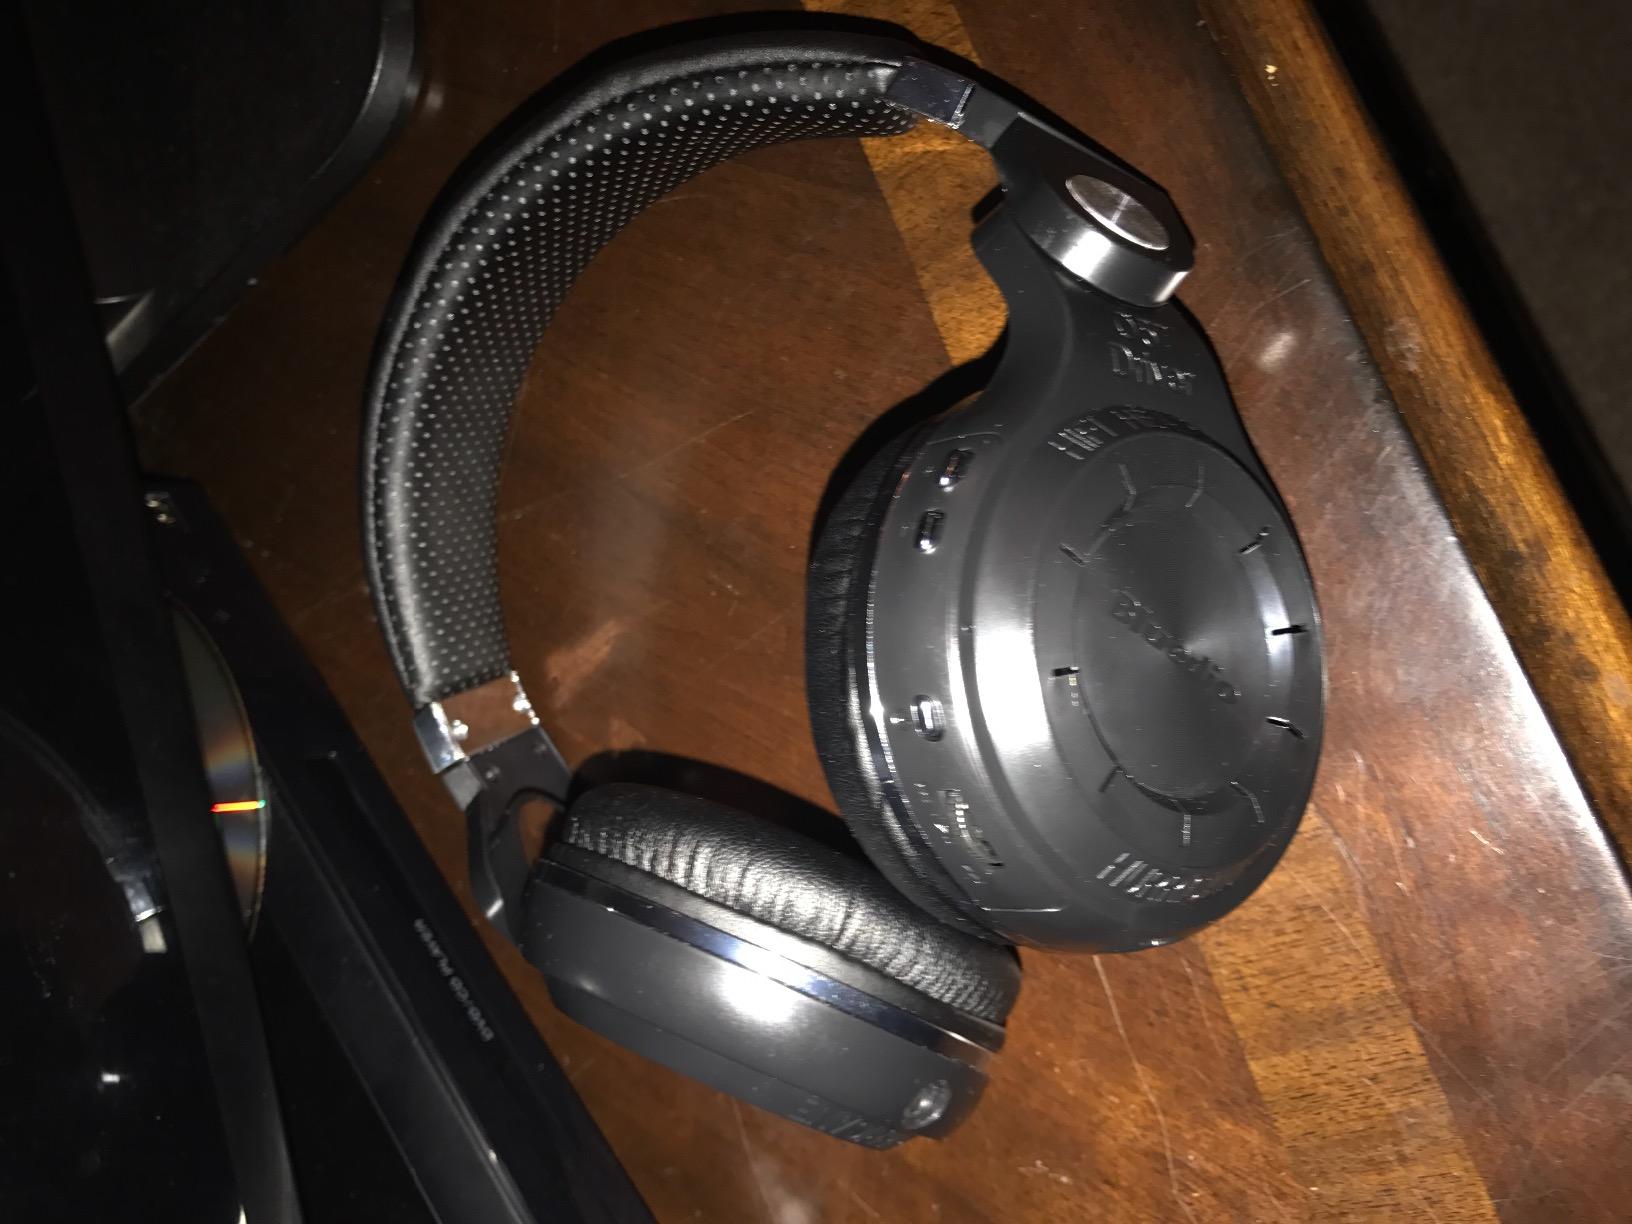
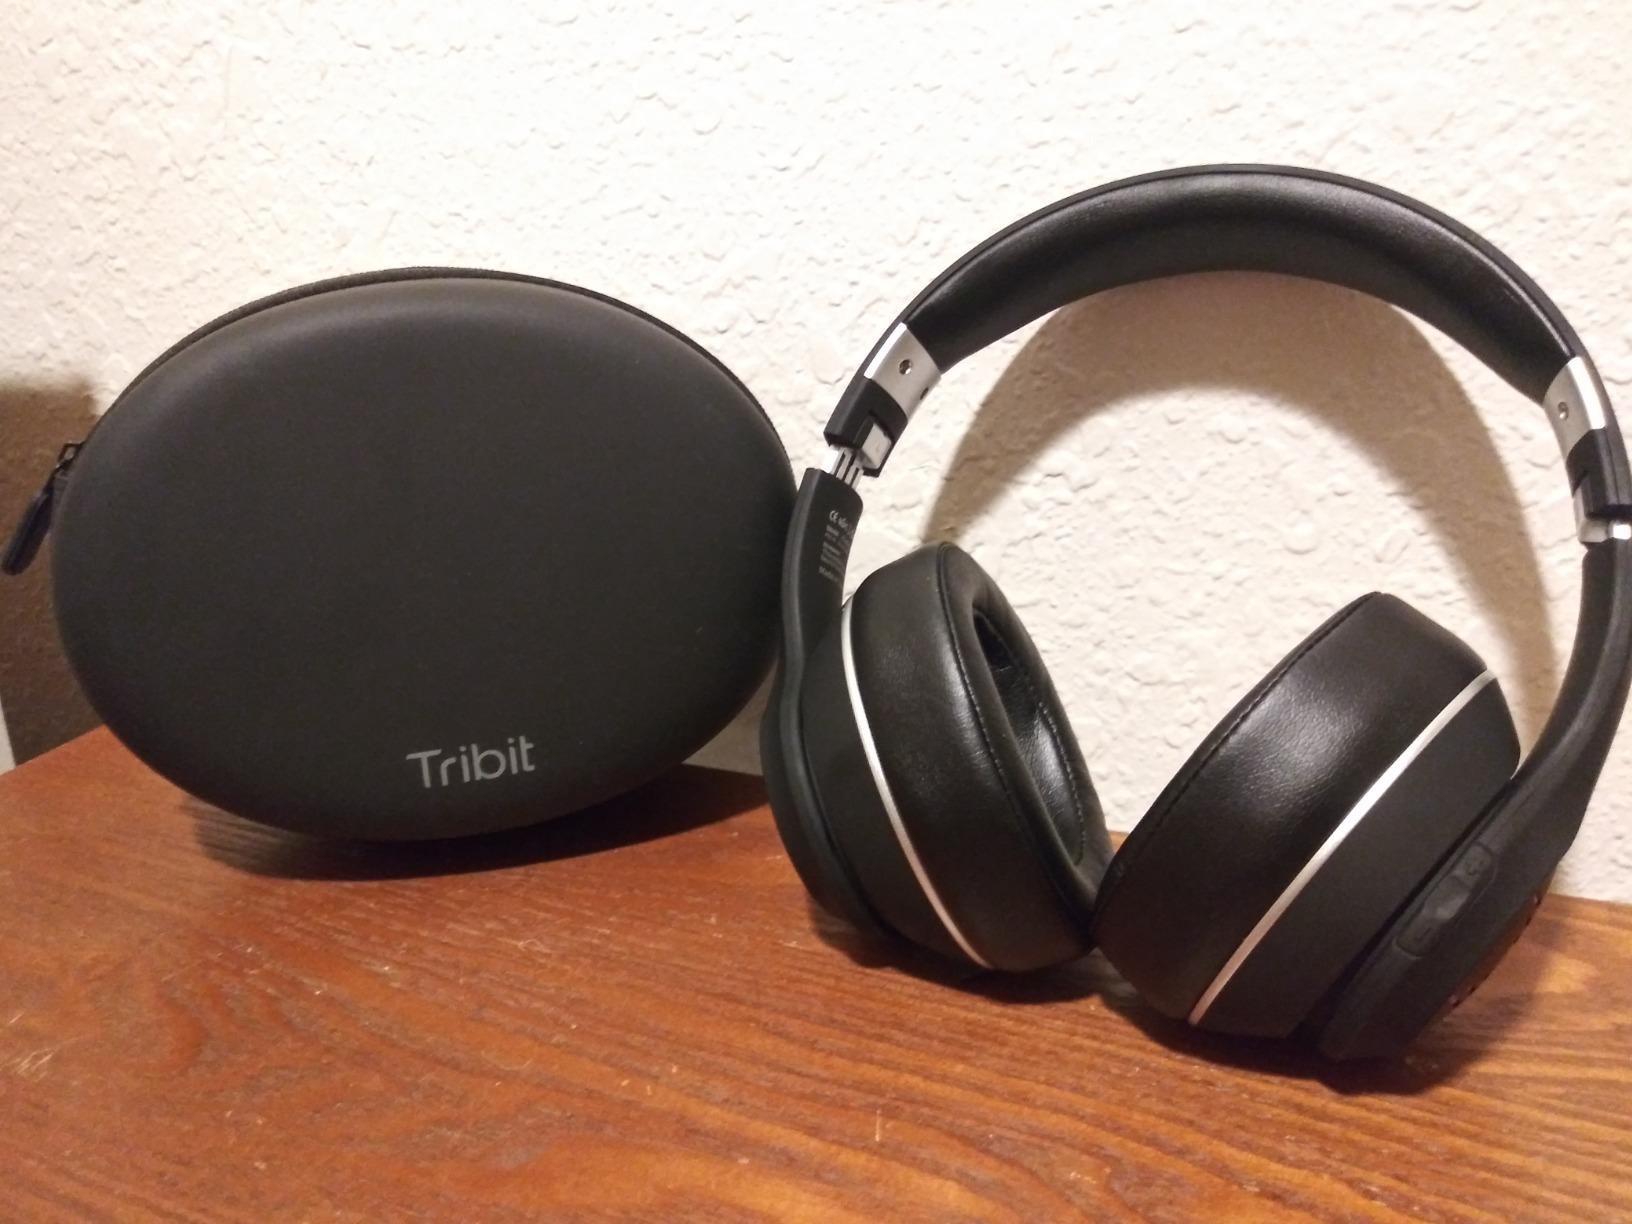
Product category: headphones
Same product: no